Hedge

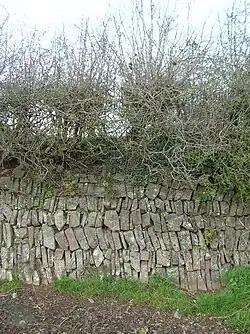
A traditional stone-faced Devon hedge at Beaford, with stones placed on edge

A Devon hedge is an earth bank topped with shrubs. The bank may be faced with turf or stone. When stone-faced, the stones are generally placed on edge, often laid flat around gateways.